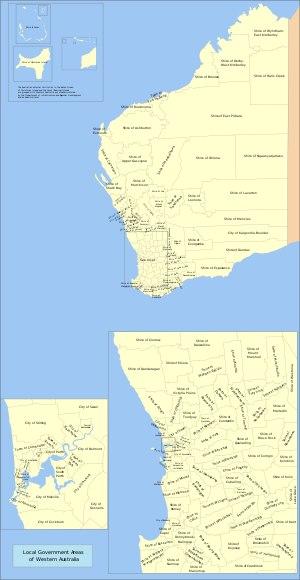
Il y a 141 zones d'administration locale en Australie-Occidentale si l'on tient compte des deux comtés que sont le comté de l'île Christmas et le comté des îles Cocos. Les fonctions de ces administrations sont régies par le Local Government Act 1995.